Barry Docks

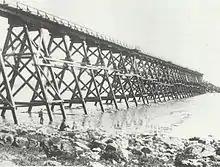
Breakwater under construction

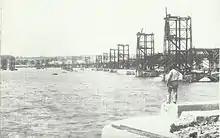

The civil engineer John Wolfe Barry reported that the docks were nearing completion in September 1888. A caisson was built at the sea face of the entrance within the temporary stone dam, fitting against the quoins of the entrance. The stone dam was removed before all the work was completed. Water was let into the docks on 29 June 1889. The water was first admitted into the basin and dock by opening the sluices in the culvert at the entrance on a rising tide. The sluices in the culvert at the west end were also opened. On the first tide the basin and dock were covered with of water, on the next with , and on the tide that followed with . On 13 July 1889 the caisson was floated and taken into the basin by a tug, and the tide could flow freely through the entrance. The ceremonial opening by Mrs Lewis Davis of Ferndale and David Davies, with 2,000 guests, took place on 18 July 1889. The first vessel, SS "Arno", sailed into the dock shortly after the ribbon was cut. Six tips were ready for the opening, and loaded coal into six ships.